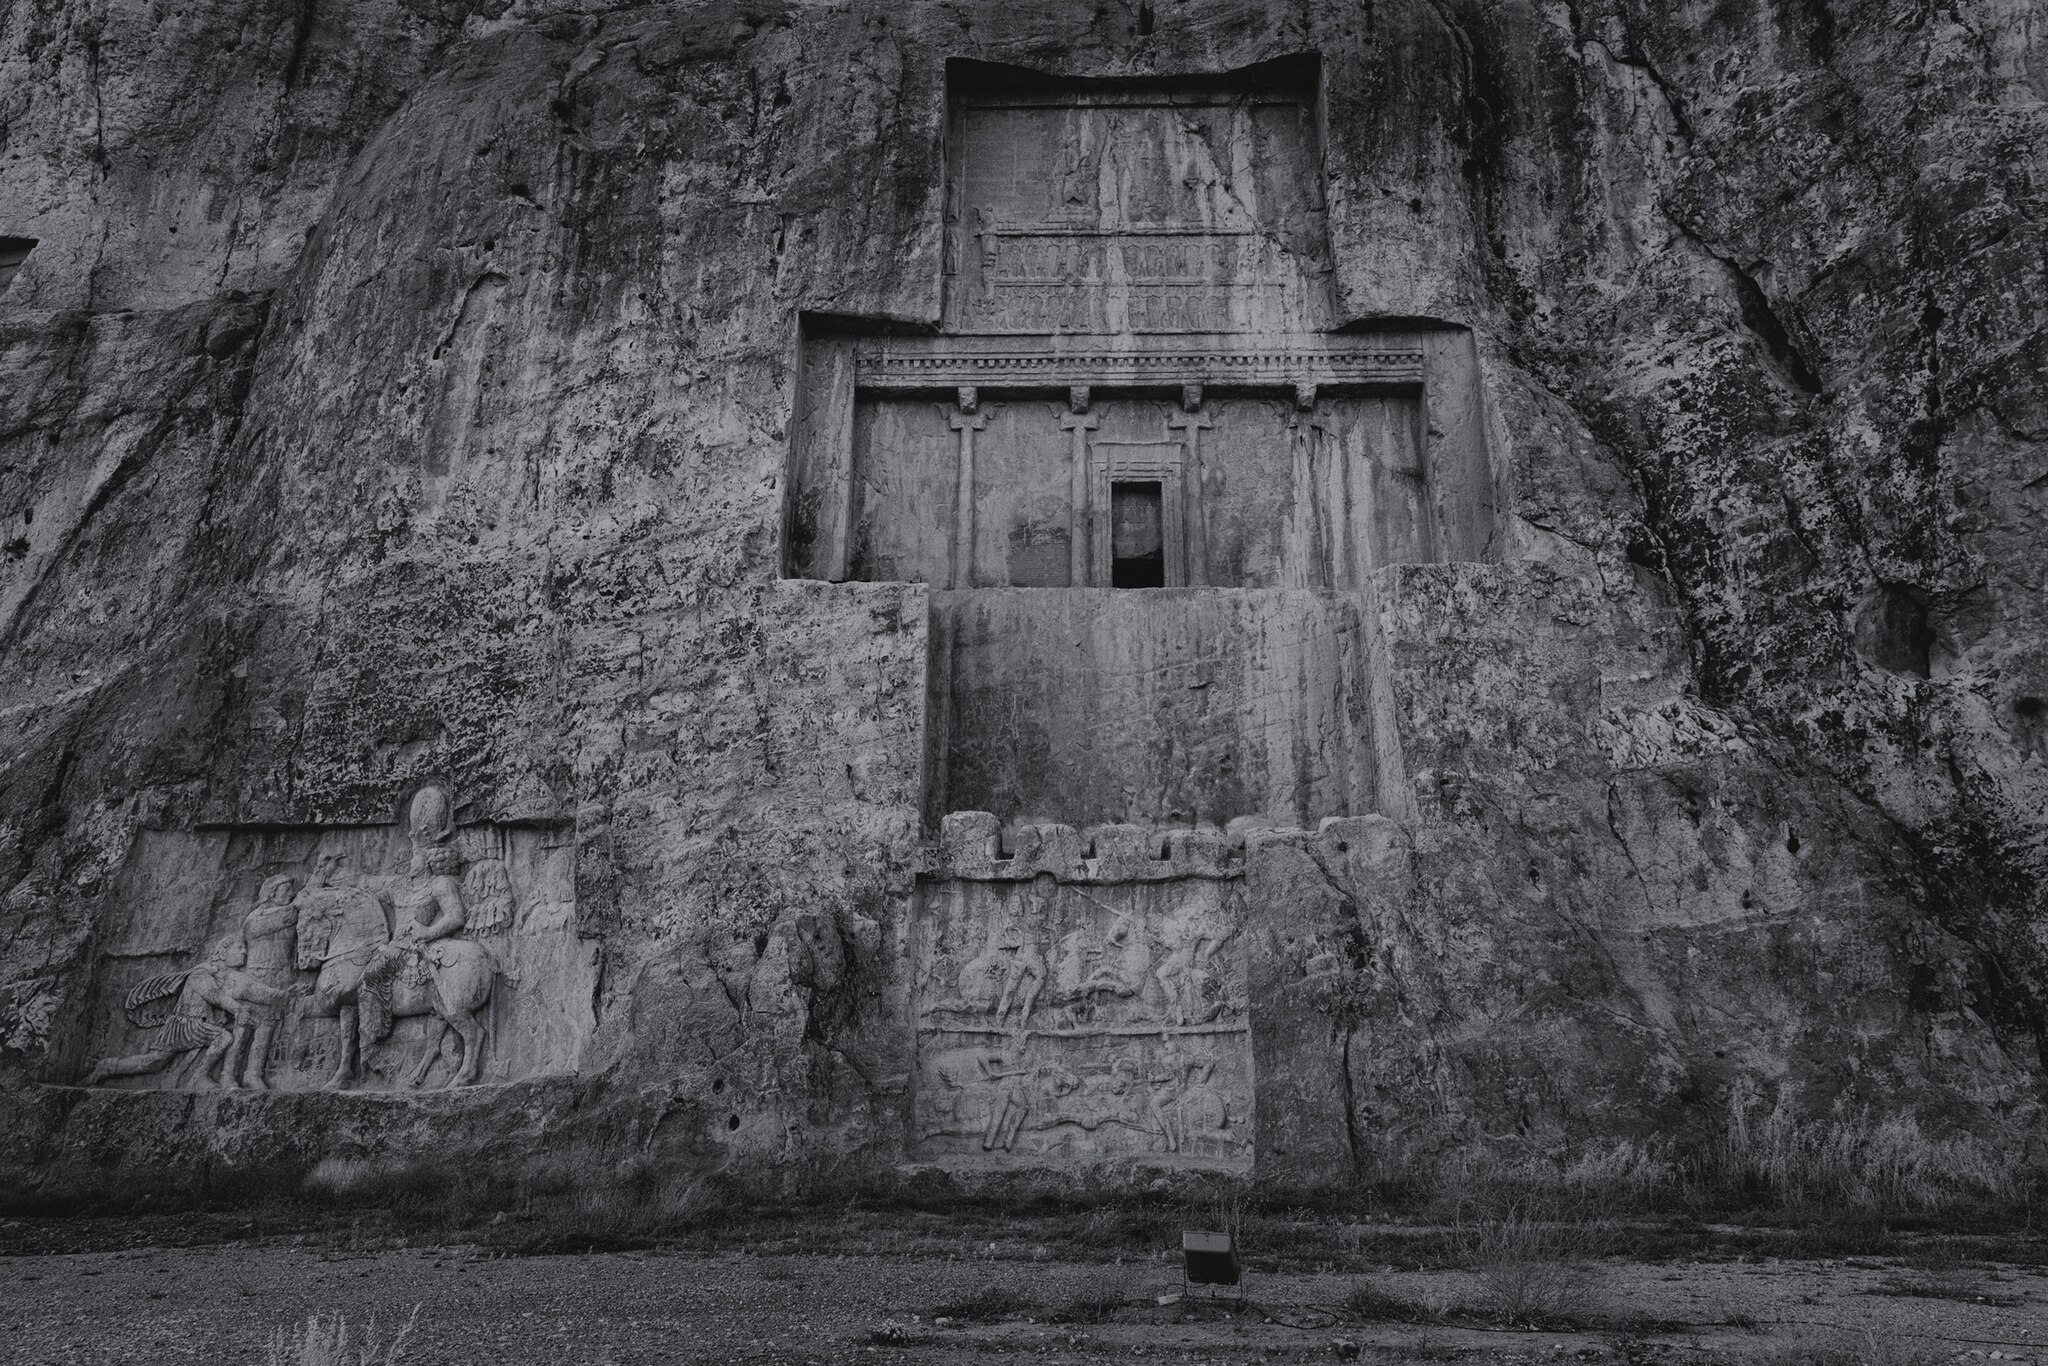
Title: Naqsh e Rostam
Date: 2025-05-21 16:47:56
Categories: Naqsh-e Rustam, Self-published work, Cultural heritage monuments in Iran with known IDs, Uploaded via Campaign:wlm-ir, Images from Wiki Loves Monuments missing SDC participant in, Images from Wiki Loves Monuments in Marvdasht, Images from Wiki Loves Monuments missing SDC inception, Images from Wiki Loves Monuments missing SDC creator, Images from Wiki Loves Monuments missing SDC depicts, Images from Wiki Loves Monuments missing SDC location of creation, Images from Wiki Loves Monuments missing SDC source of file, Cultural heritage monuments in Iran missing SDC location of creation, Cultural heritage monuments in Iran missing SDC depicts, Images from Wiki Loves Monuments 2025, Images from Wiki Loves Monuments 2025 in Iran